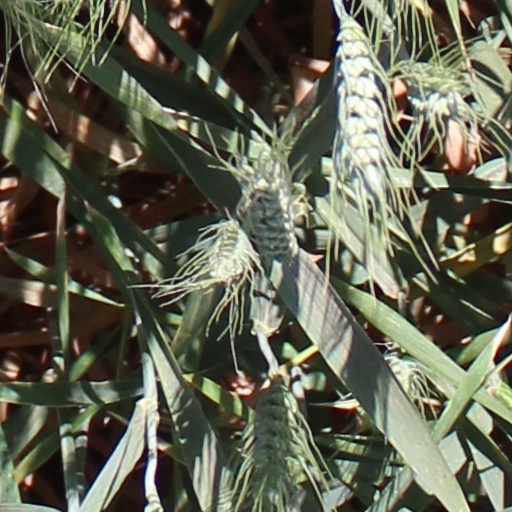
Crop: wheat